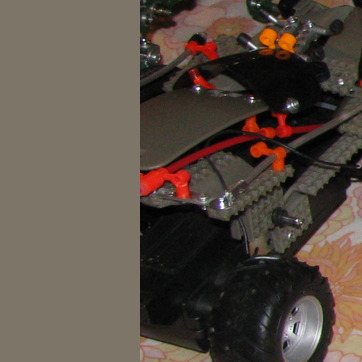
Material: plastic